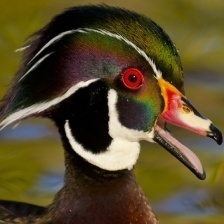
Species: WOOD DUCK
Scientific name: AIX SPONSA
ImageNet parent category: drake